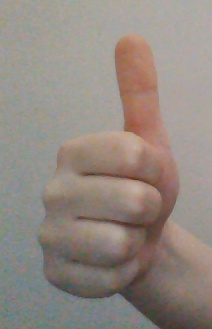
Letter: aleff